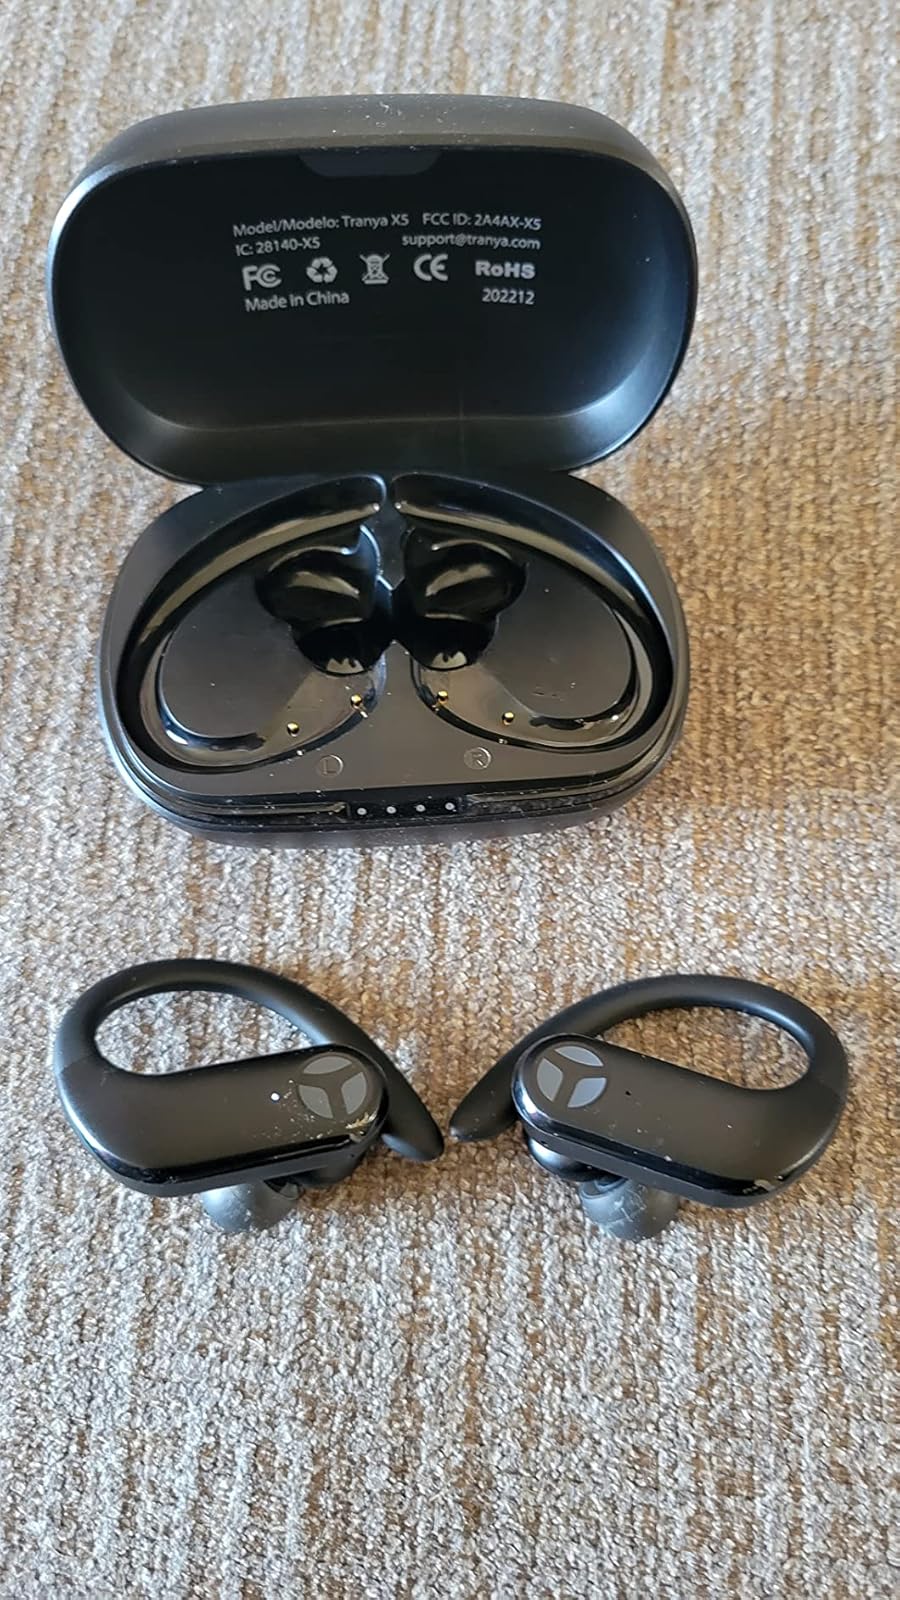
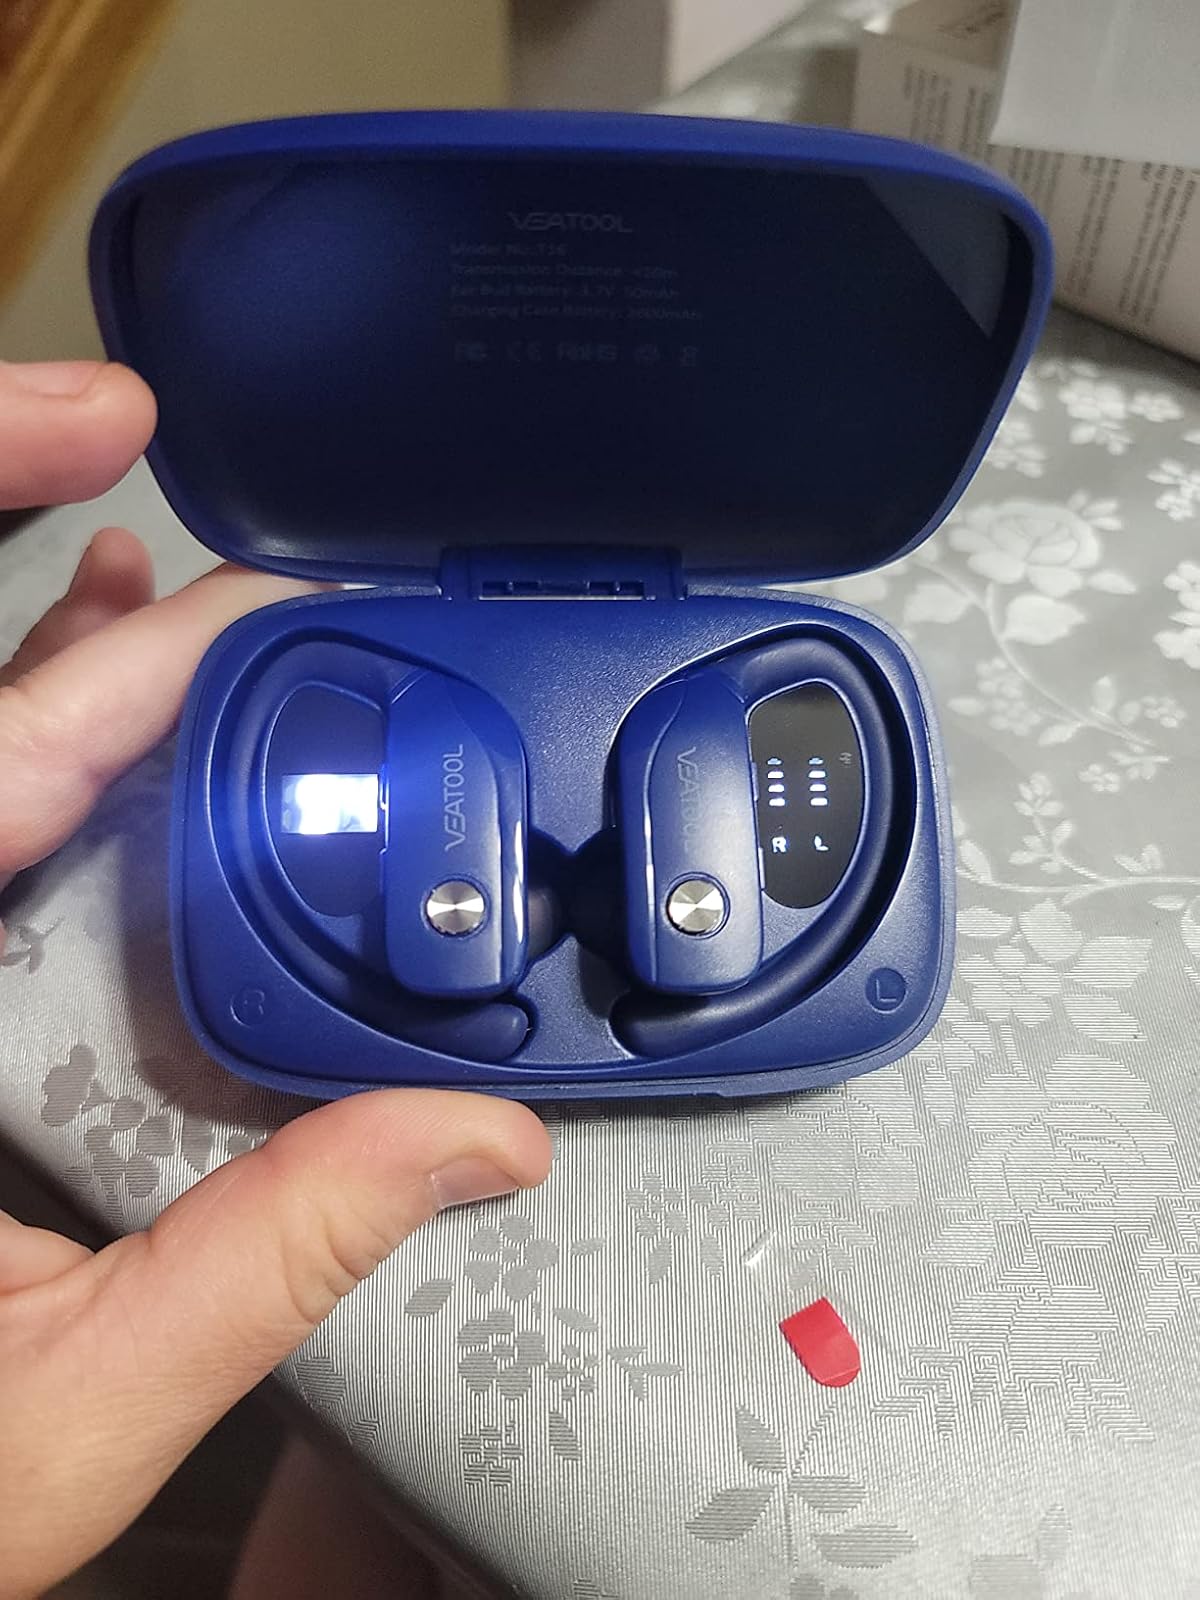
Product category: earbuds
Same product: no